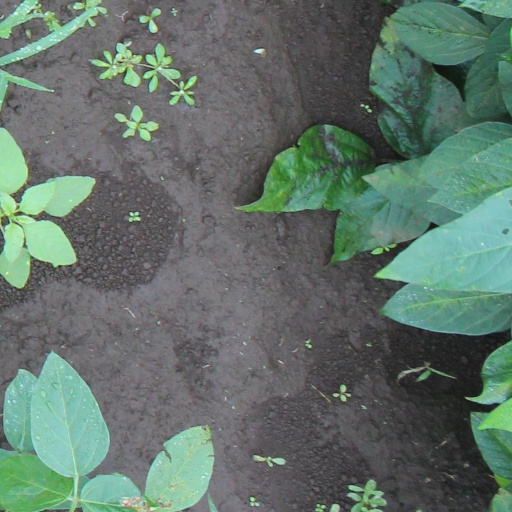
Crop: soybean